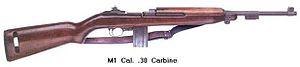
L’affaire Dominici est une affaire criminelle survenue en France. Dans la nuit du 4 au 5 août 1952, trois Anglais, Sir Jack Drummond, scientifique de 61 ans, son épouse Anne Wilbraham, 45 ans, et leur fille de 10 ans, Elizabeth, sont assassinés près de leur voiture à proximité de La Grand'Terre, la ferme de la famille Dominici, sur la commune de Lurs dans les Basses-Alpes. Le patriarche Gaston Dominici a été accusé du triple meurtre et condamné à mort sans que sa culpabilité ait jamais été clairement établie. En 1957, le président Coty a commué la peine et le 14 juillet 1960, le général de Gaulle a gracié et libéré Gaston Dominici. L'affaire fut suivie par de nombreux journalistes, tant français qu'étrangers.
PDW est le sigle anglophone de Personal Defense Weapon, signifiant « Arme de défense personnelle ». Cette appellation date des années 1990, mais désigne un concept datant de la Seconde Guerre mondiale.